Harris Dickinson

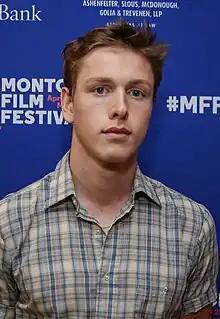
Dickinson at the 2017 Montclair Film Festival

Harris Dickinson (born 24 June 1996) is an English actor. He began his acting career in British television and had his first starring role in the drama film "Beach Rats" (2017), for which he was nominated for the Independent Spirit Award for Best Male Lead. He played John Paul Getty III in the FX drama series "Trust" (2018).